Voisin III

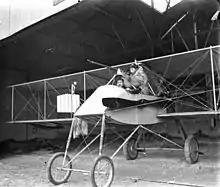
The observer's weapon is mounted above the pilot.

As one of the main types that the French "Aviation Militaire" chose to standardize on in 1914, the Voisin III quickly became one of the most common Allied bombers early in the war. Significant numbers were purchased by the French and the Imperial Russian Air Force. Russia ordered more than 800 from France and built a further 400 under license at Anatra, Breshnev-Moller, Dux, Lebedev and Schetinin. Over 100 were built in Italy by Societe Italiana Transaera (S.I.T.), and 50 in the United Kingdom, while small numbers were purchased by Belgium and Romania. One French aircraft was forced to land in Switzerland in 1915 after running low on fuel in combat with a German aircraft and was put into service with the Swiss "Fliegerabteilung".